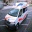
Label: ambulance